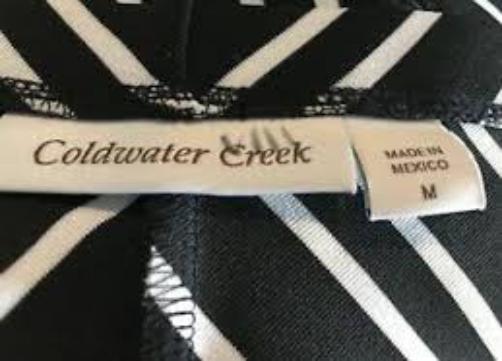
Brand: Coldwater Creek
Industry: Clothes